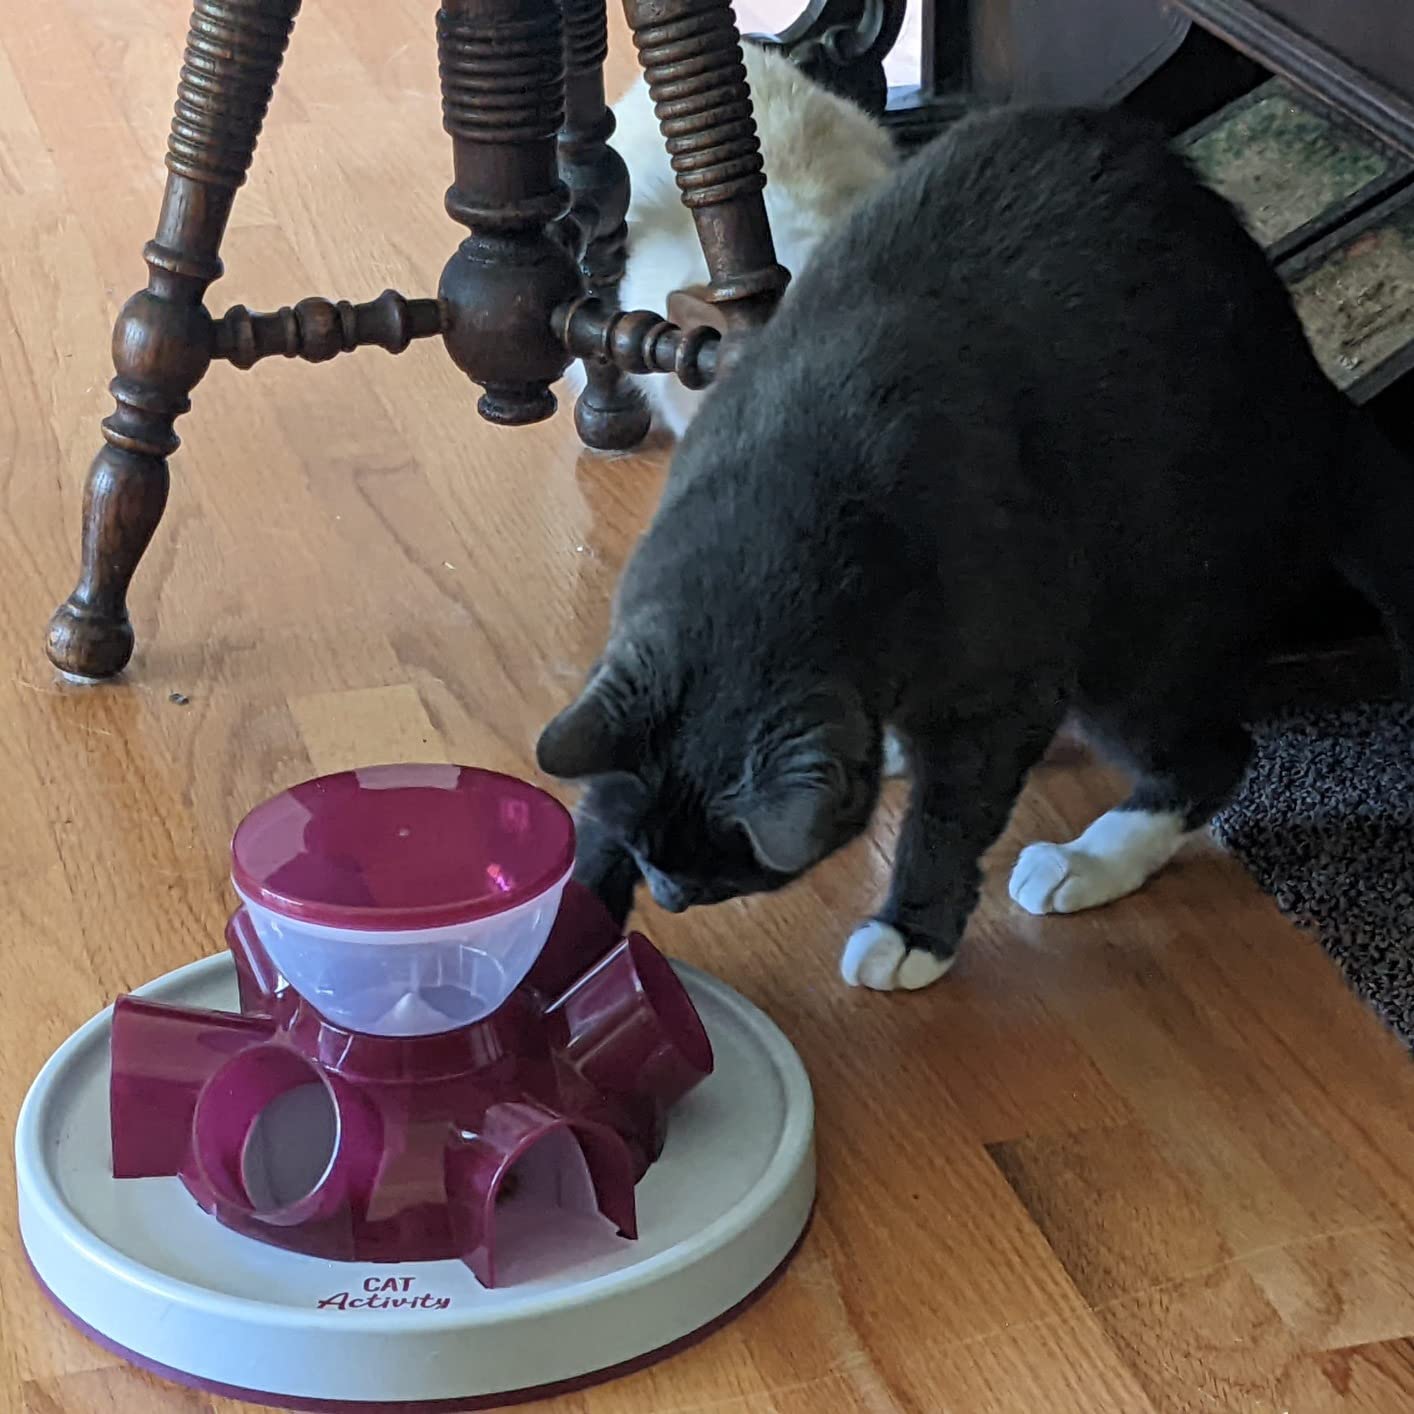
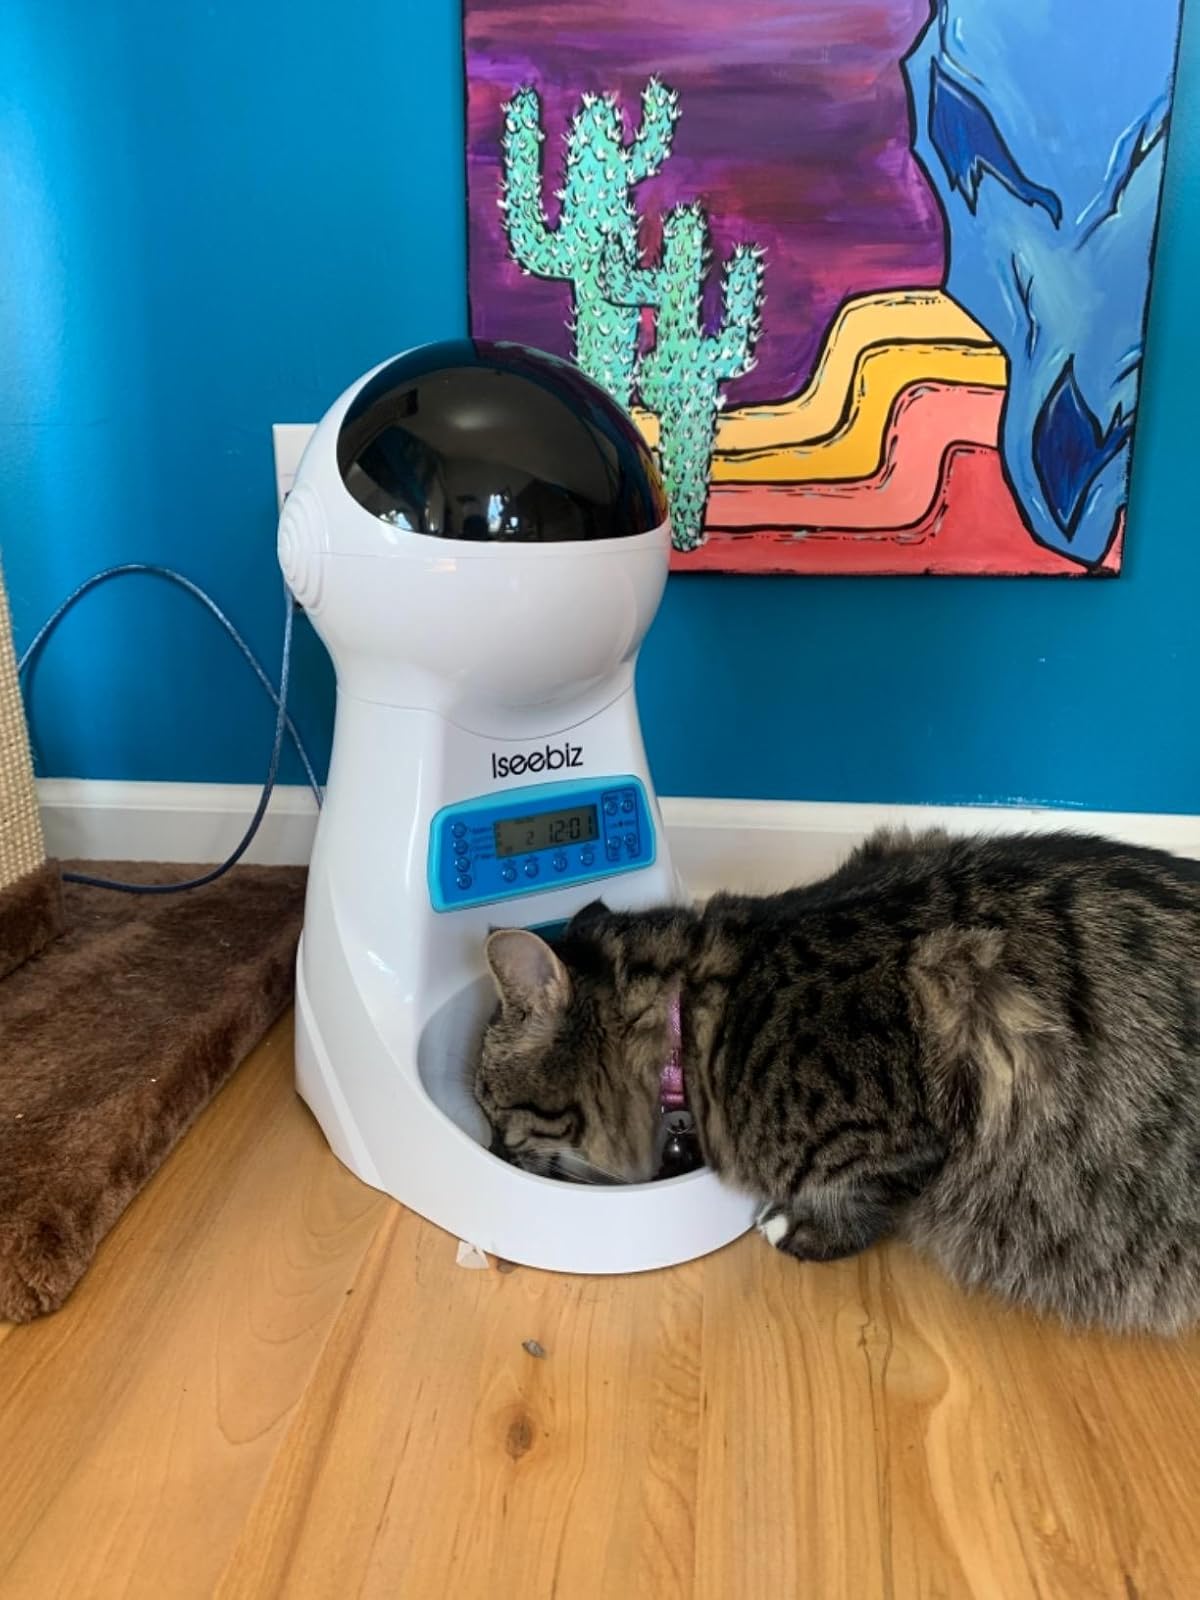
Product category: items_feeder
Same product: no